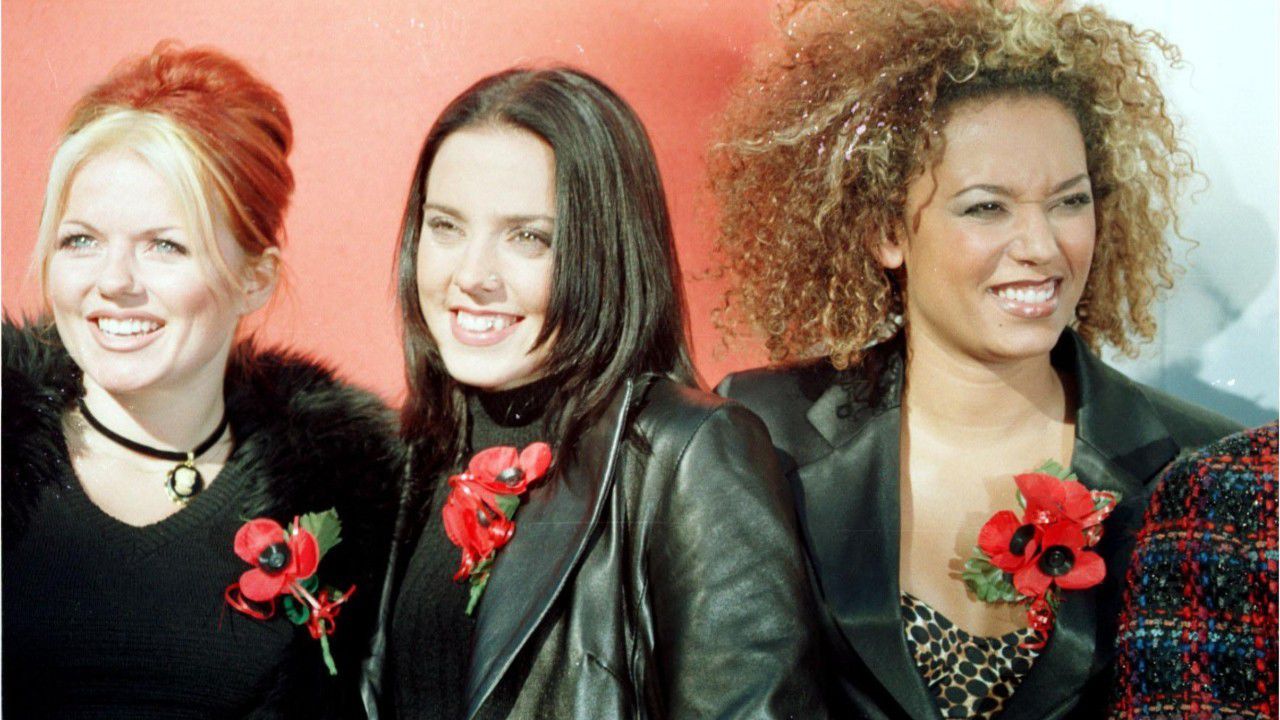
Gender: women